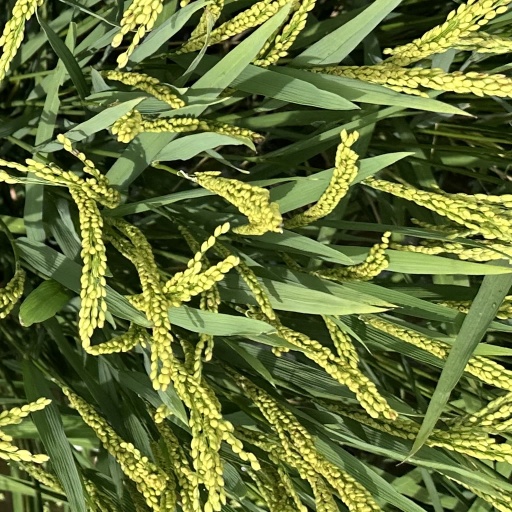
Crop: rice